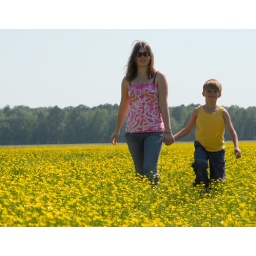
Hanging out in the flower field